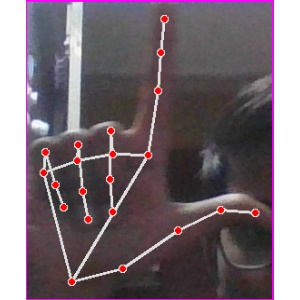
अक्षर: ल